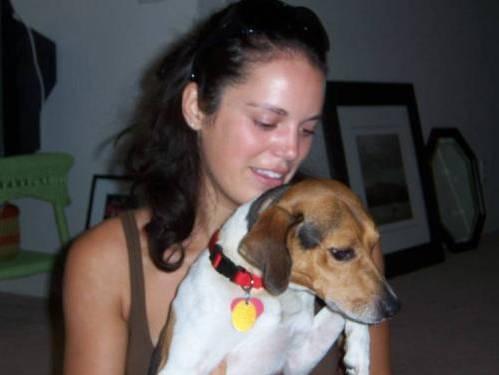
dog